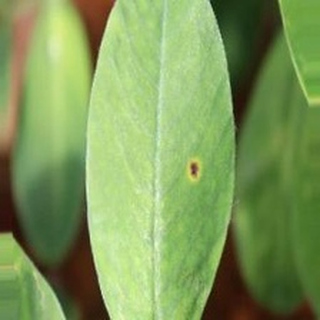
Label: groundnut_early_leaf_spot